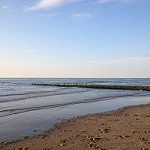
Label: sea